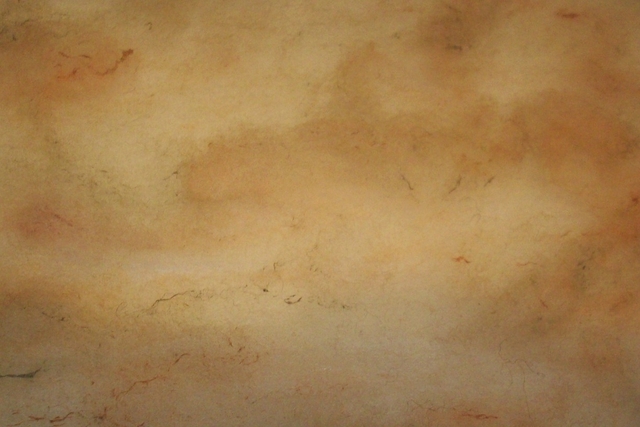
Texture: marbled